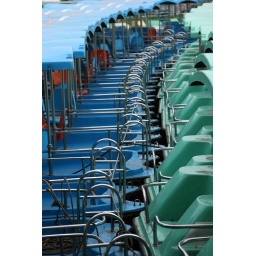
As it was winter, the lake at Beihai Park was still frozen, so the boats were not in use.